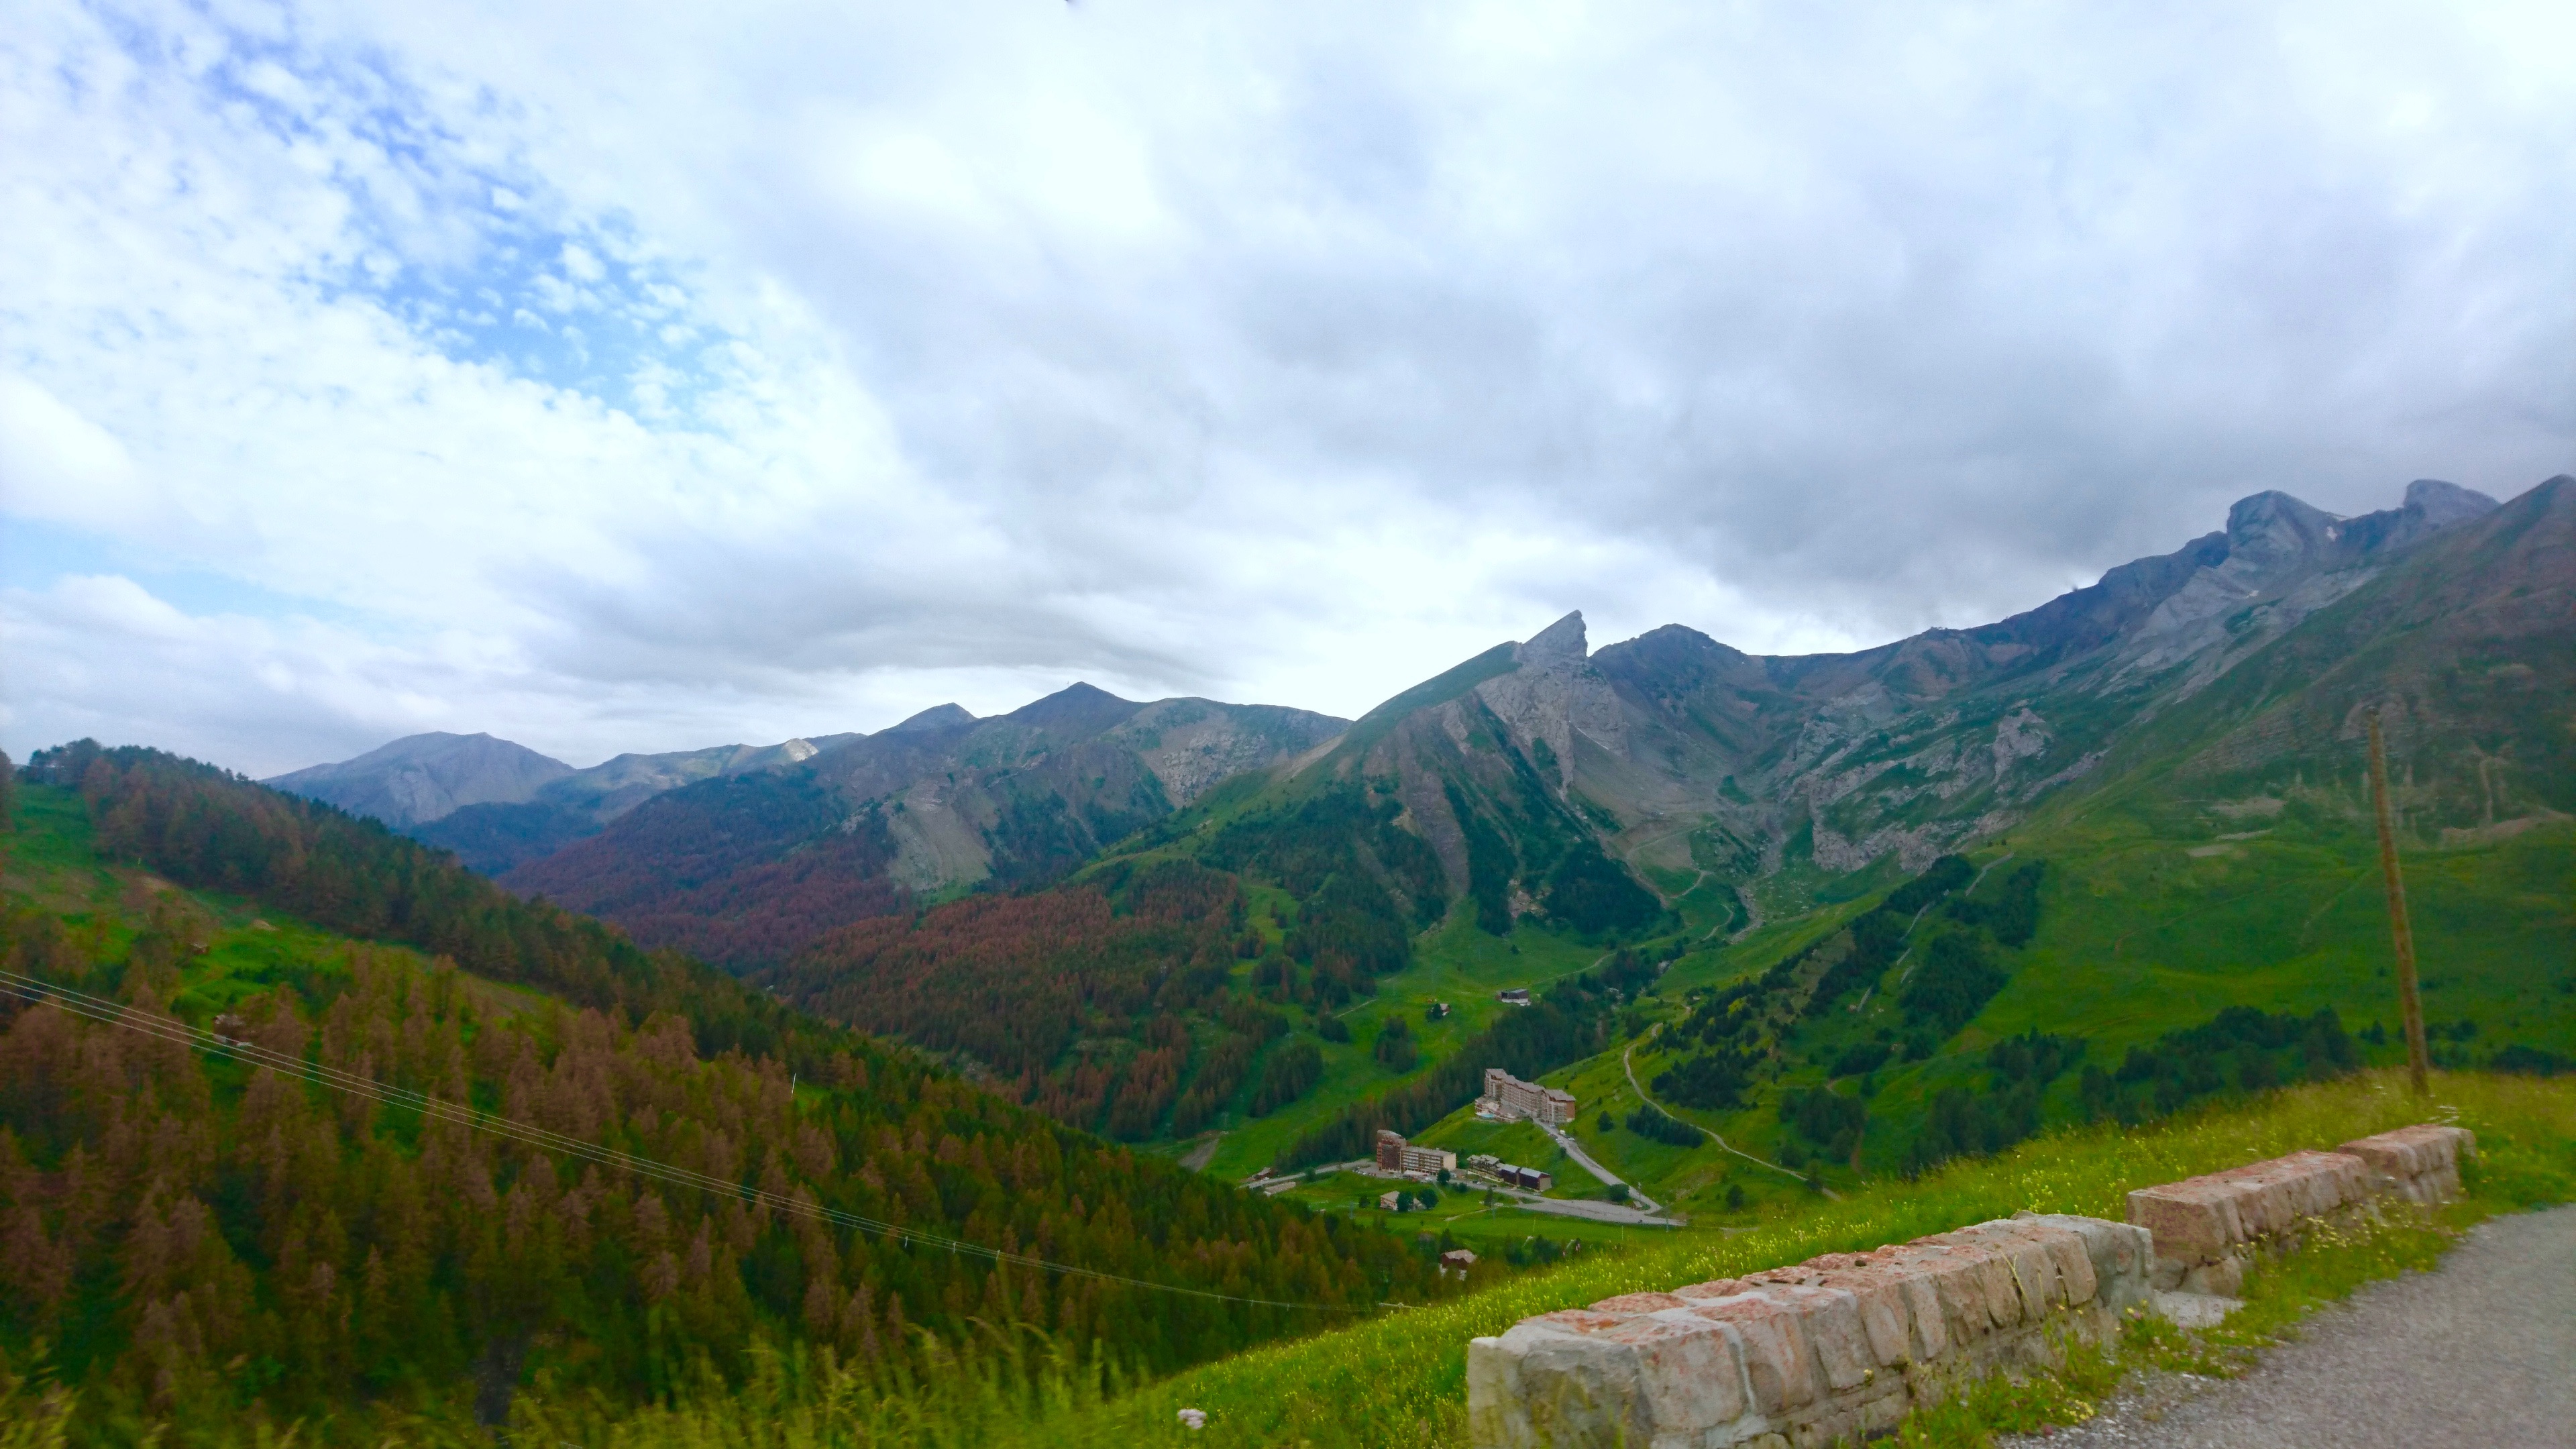
landscape, nature, mountain, meadow, hill, lake, valley, mountain range, fjord, highland, ridge, alps, plateau, fell, loch, landform, mountain pass, hill station, geographical feature, mountainous landforms